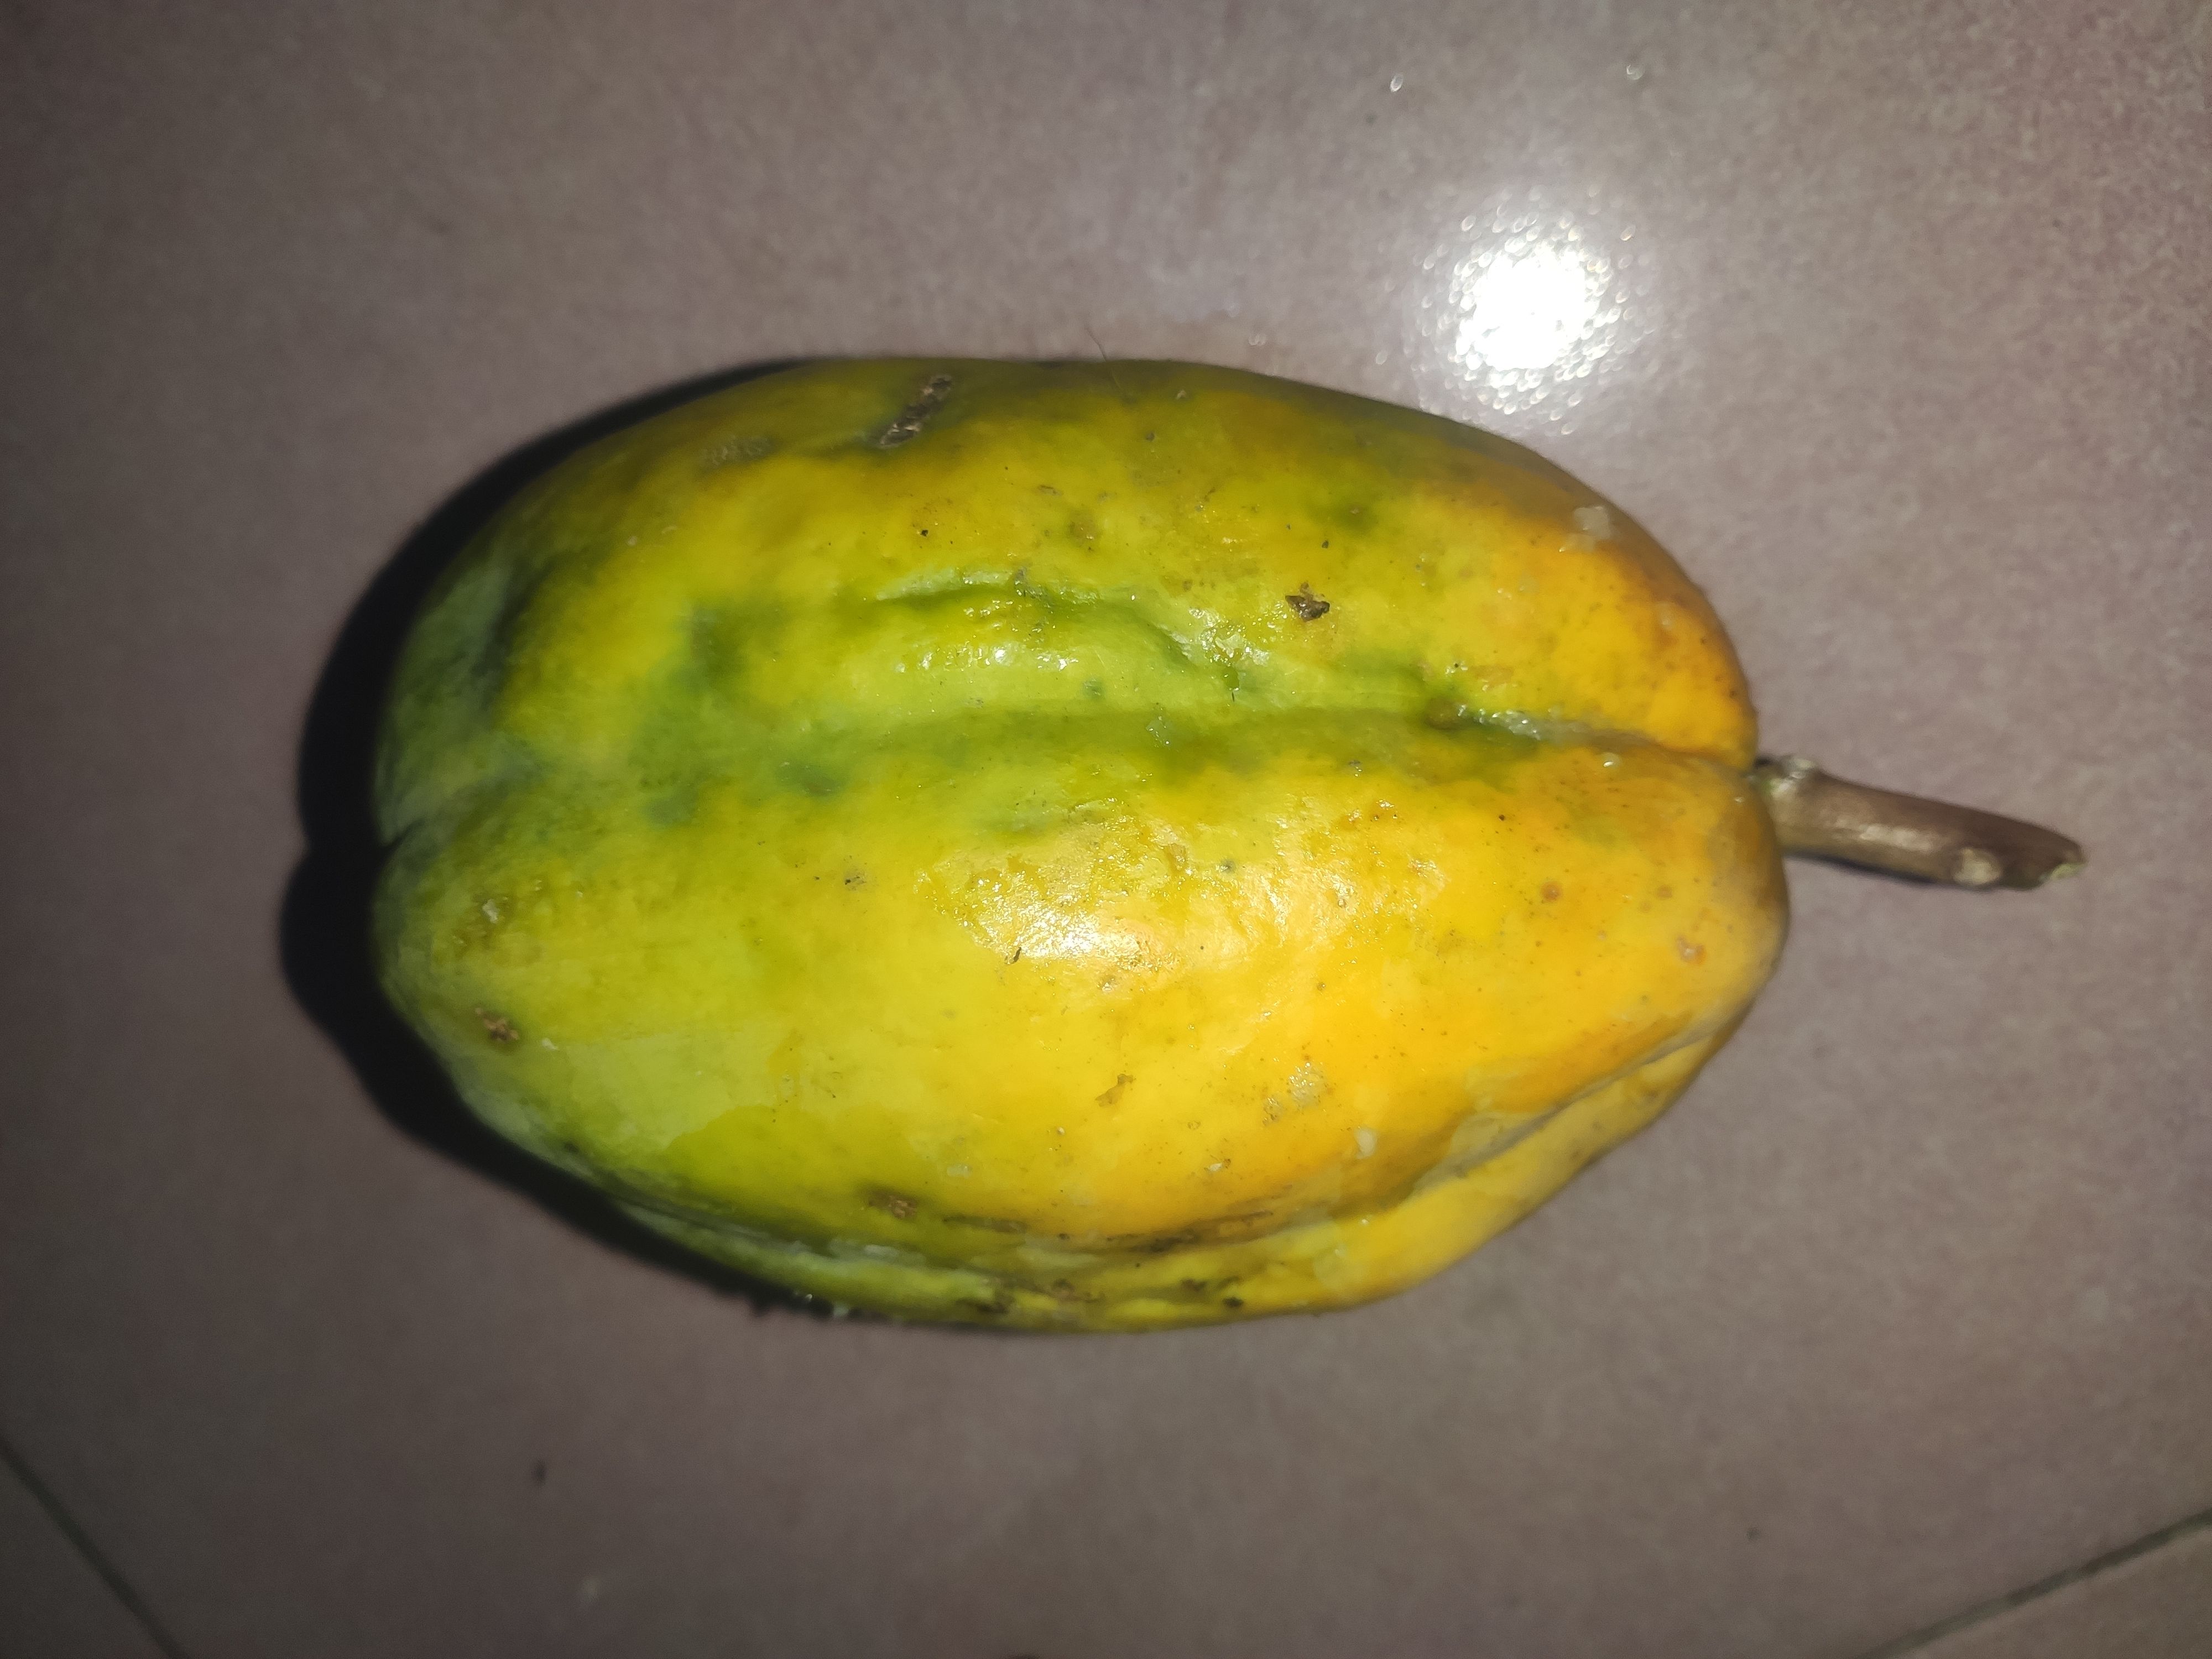
Fruit: papayas
Grade: 1st-grade